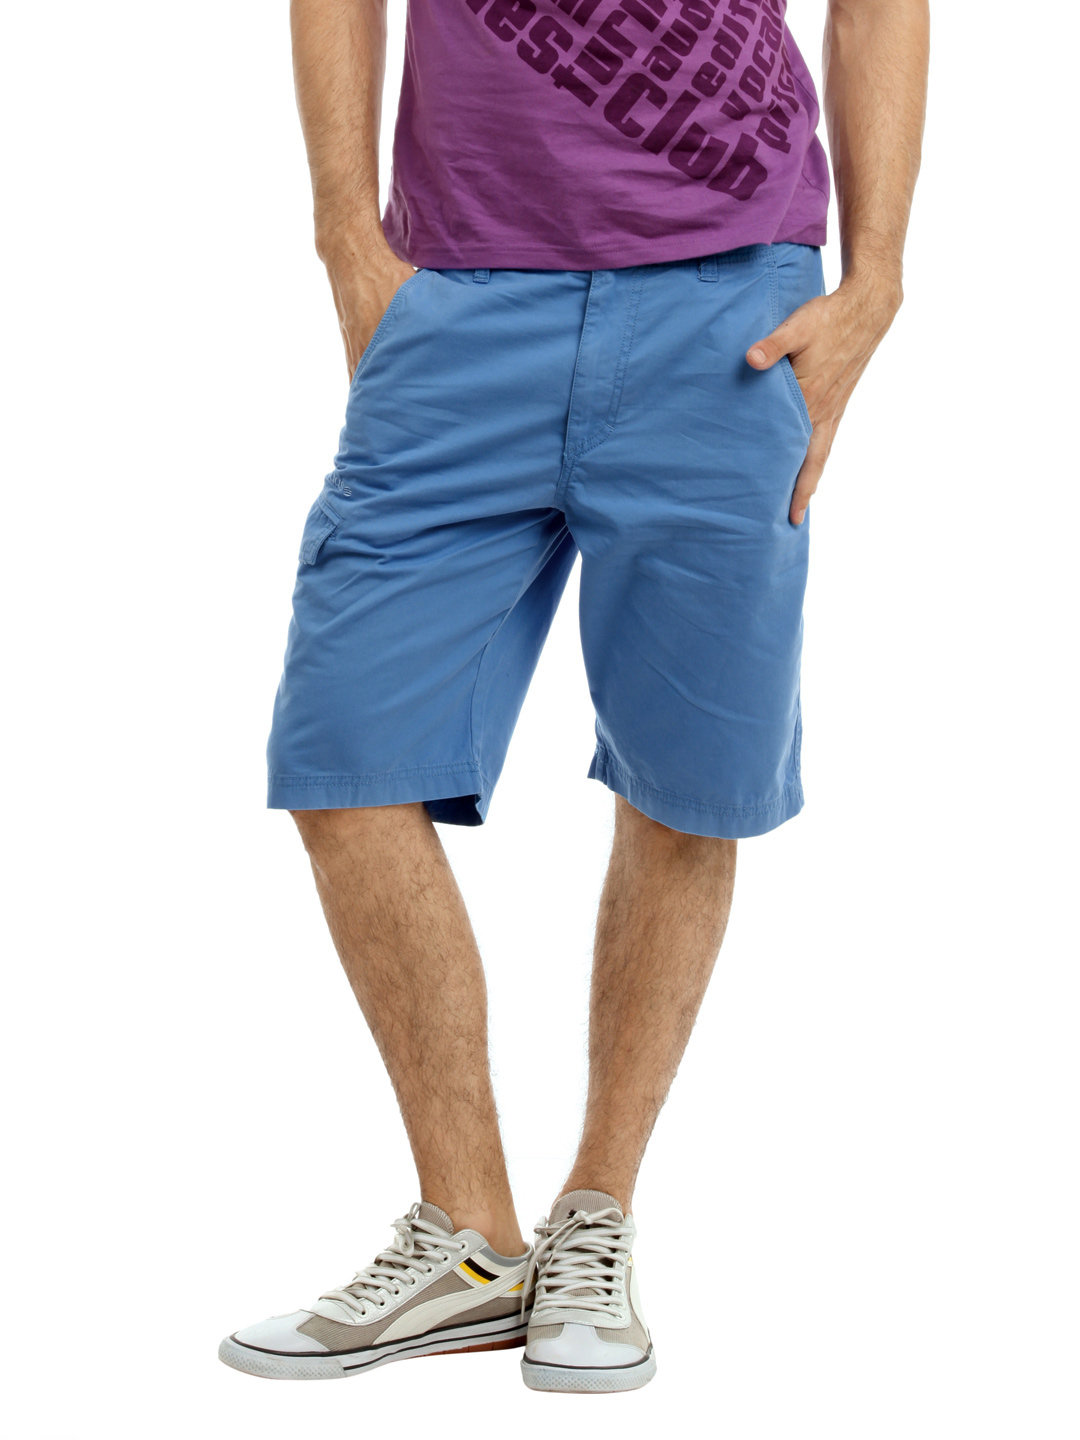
ADIDAS Men Blue Cargo Shorts
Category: Apparel / Bottomwear / Shorts
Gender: Men
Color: Blue
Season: Summer 2012
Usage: Casual